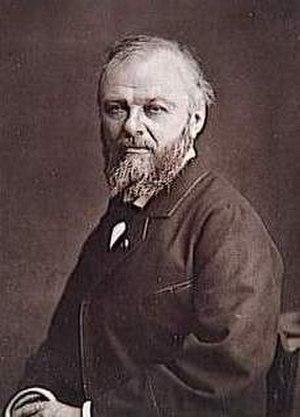
Prudent René Patrice Dagron, né à Beauvoir, dans la Sarthe, le 17 mars 1819, mort le 13 juin 1900, est un photographe et un inventeur français. Le 21 juin 1859, il sera le premier à breveter un procédé de microfilm.